Agnes Mongan

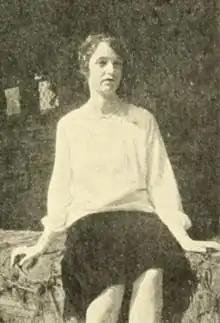
Agnes Mongan, from the 1927 yearbook of Bryn Mawr College

Agnes Mongan (January 21, 1905 – September 15, 1996) was an American art historian, who served as a curator and director for the Harvard Art Museums.